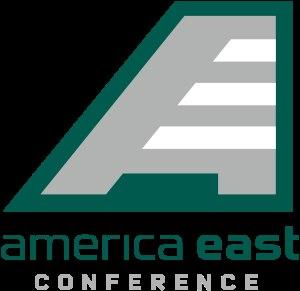
Les Bearcats de Binghamton sont un club omnisports universitaire la division I de la NCAA à l'Université de Binghamton située à Binghamton, dans l'État de New York aux États-Unis. Il s'agit de l'un des quatre programmes de la Division I du système SUNY. Membre de la Conférence America East, l'université parraine des équipes dans onze sports au sein de la NCAA pour les hommes et dix pour les femmes femmes. Le golf masculin est membre affilié de la Conférence Big Sky et le tennis masculin est membre affilié de la Mid-American Conference.